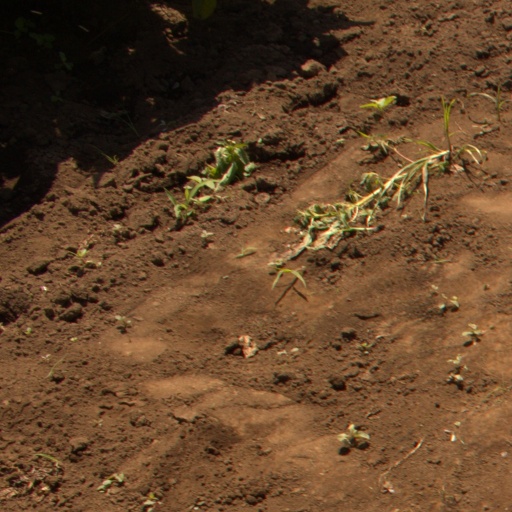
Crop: soybean